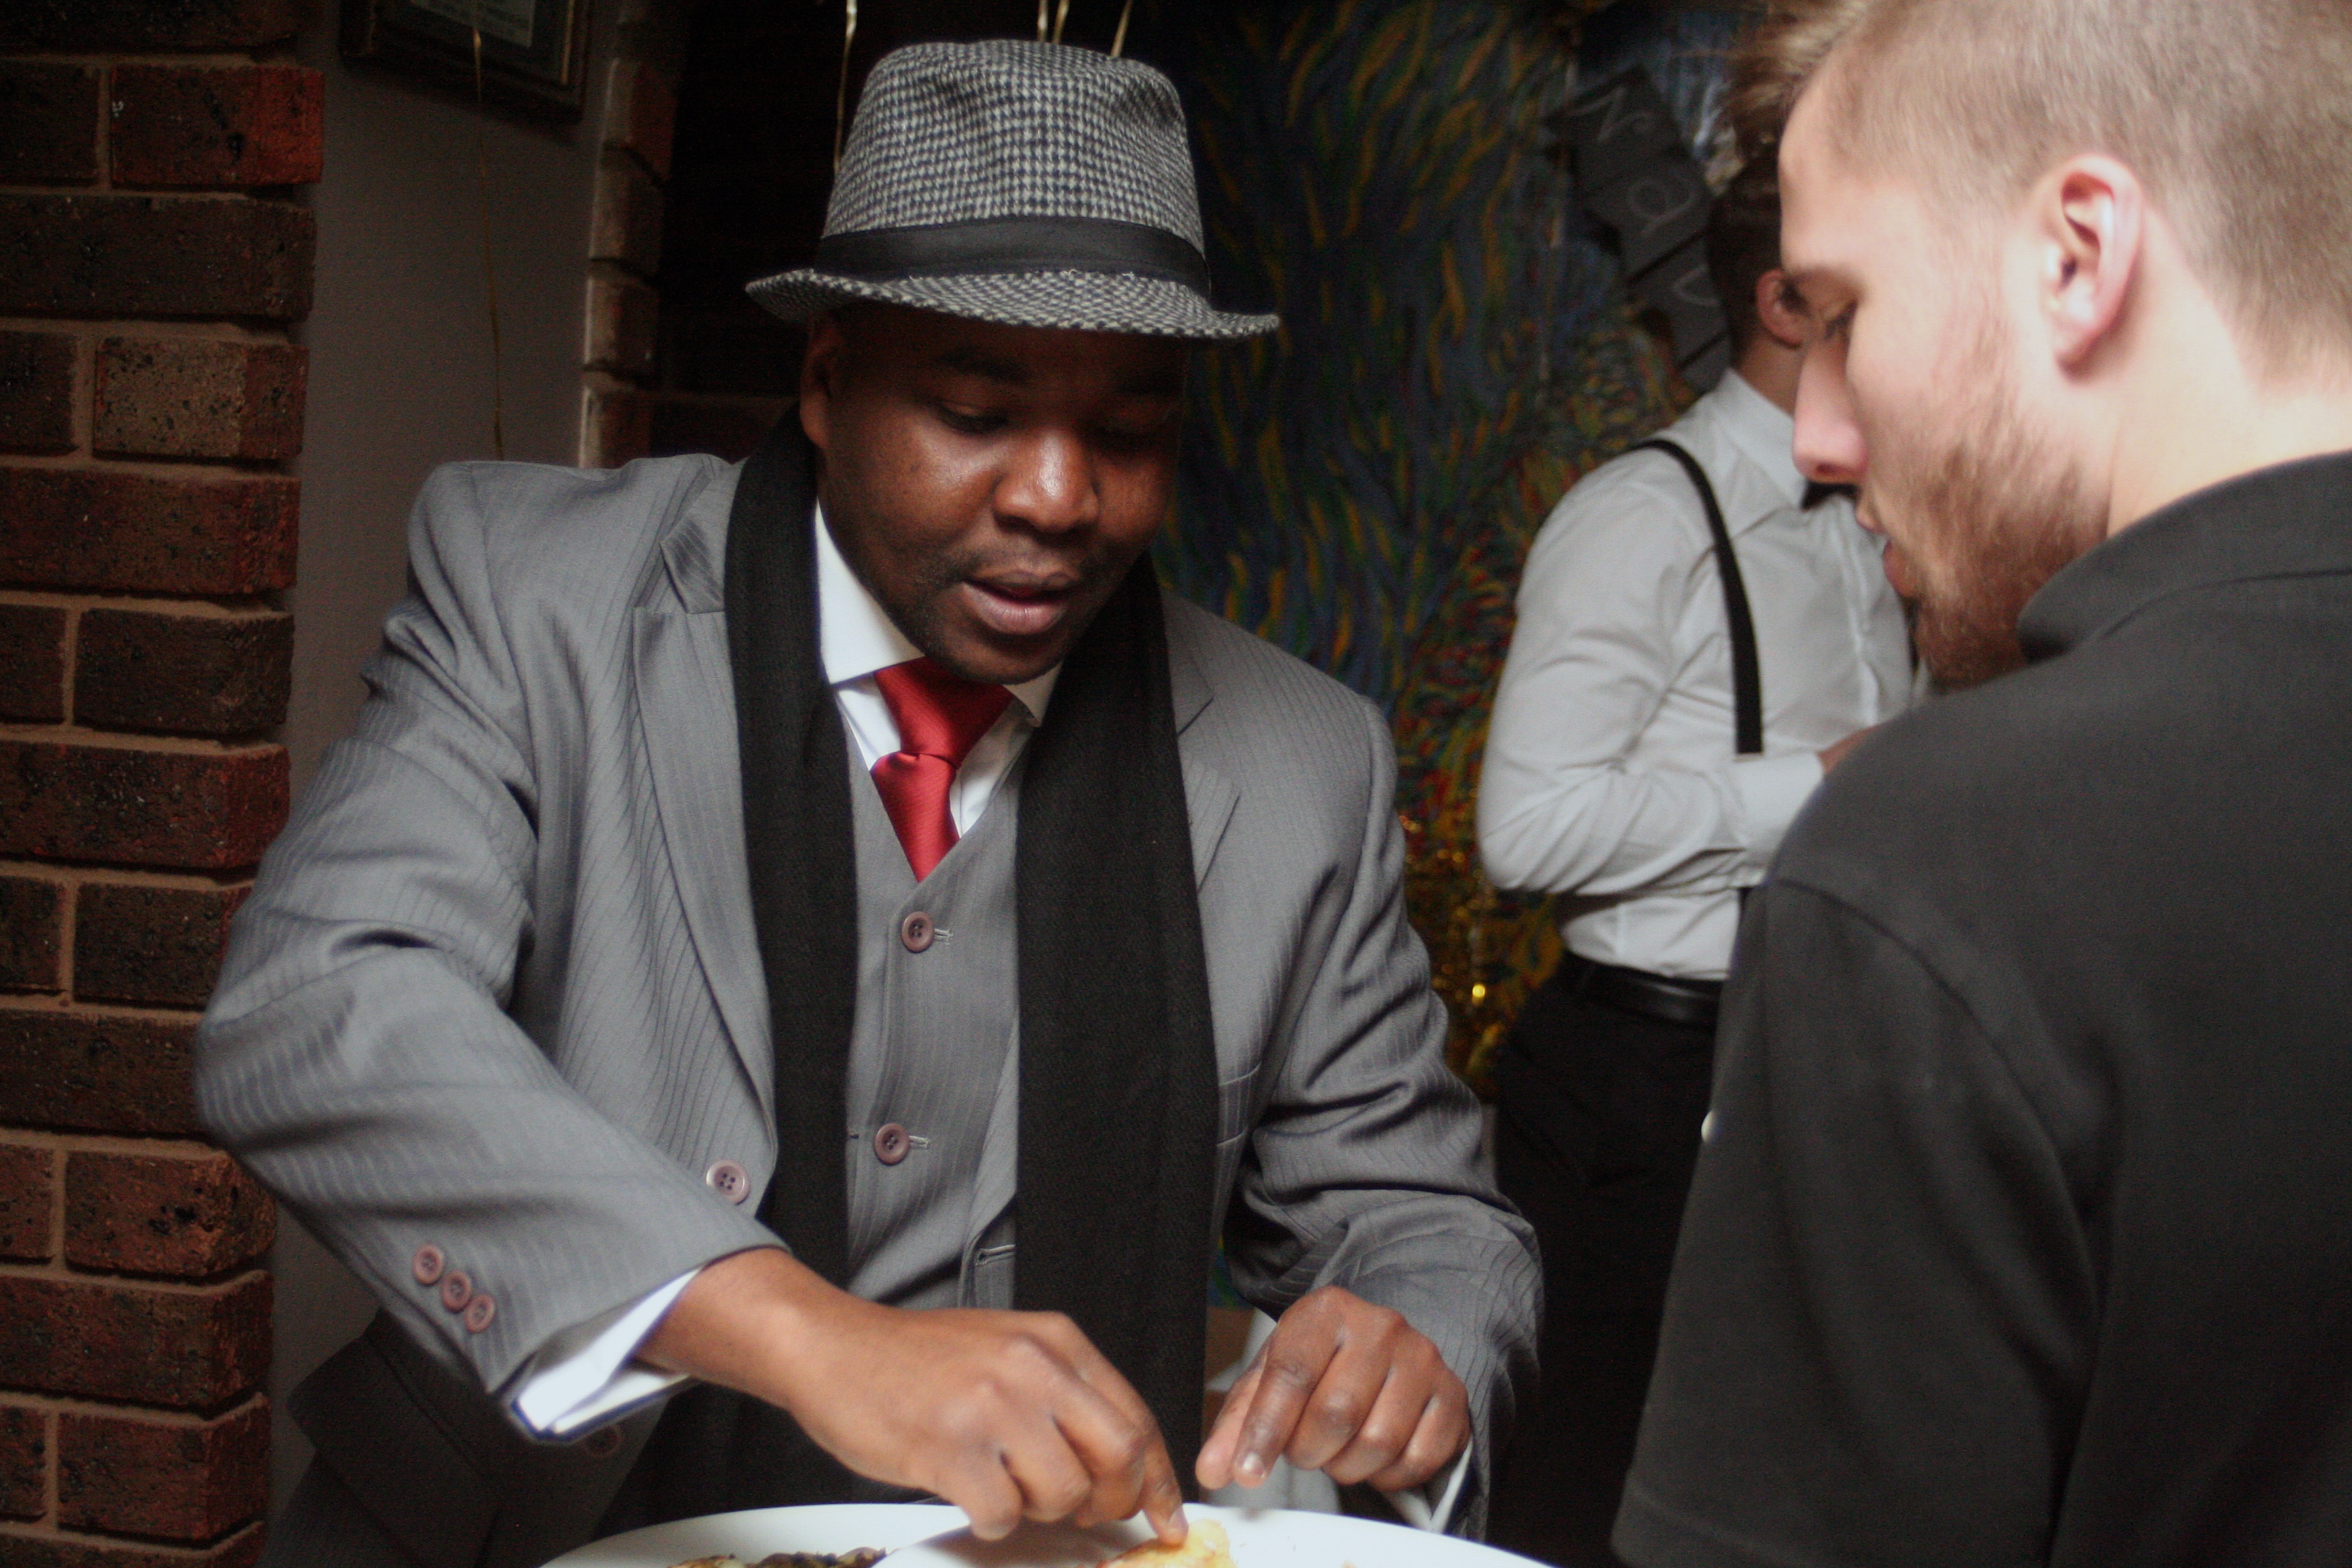
man, person